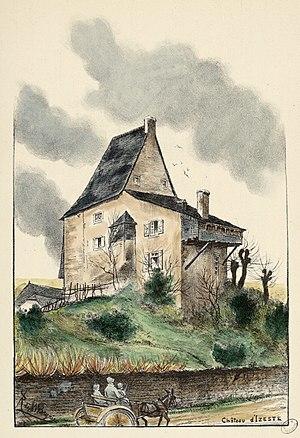
Ancely, René (1876 - 1966). Possesseur
Cet article recense de manière non exhaustive les châteaux, maisons fortes, mottes castrales, situés dans le département français des Pyrénées-Atlantiques. Il est fait état des inscriptions et classements au titre des monuments historiques.
Izeste ou Iseste est une commune française, située dans le département des Pyrénées-Atlantiques en région Nouvelle-Aquitaine.
Cet article recense une partie des monuments historiques des Pyrénées-Atlantiques, en France.